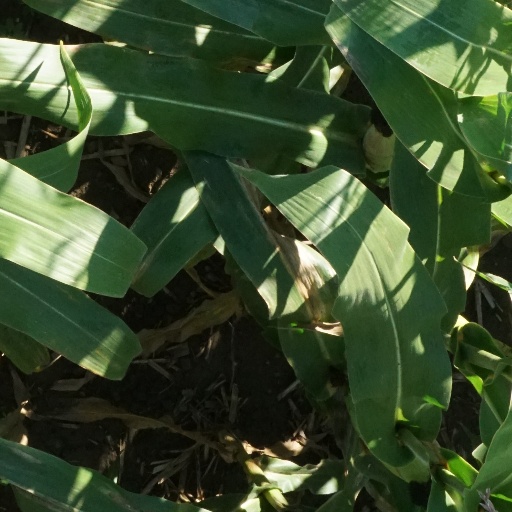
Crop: maize; corn